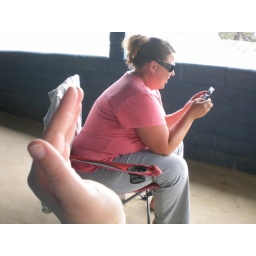
The creepiest seat in the house